Kollegah

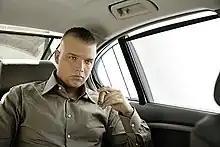
Kollegah in 2008

On 28 August 2008, Blume released his second studio album "Kollegah", which peaked at 17 in Germany, 48 in Switzerland and sold over 20,000 copies.